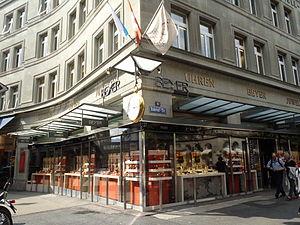
Beyer Chronometrie AG est la plus ancienne entreprise d'horlogerie de Suisse. L'entreprise familiale est dirigée, depuis 1996, par la huitième génération de René Beyer et est basée sur la Bahnhofstrasse à Zurich.